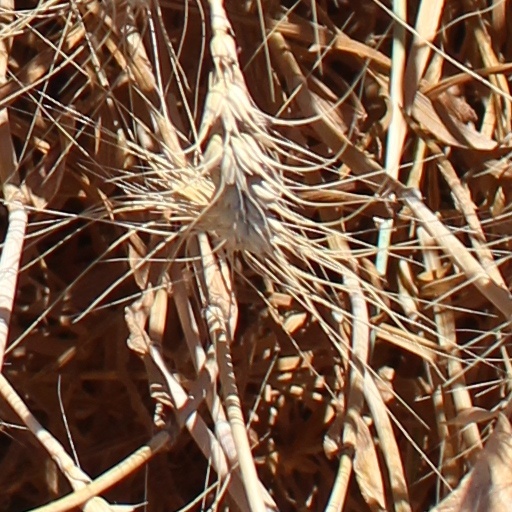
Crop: wheat